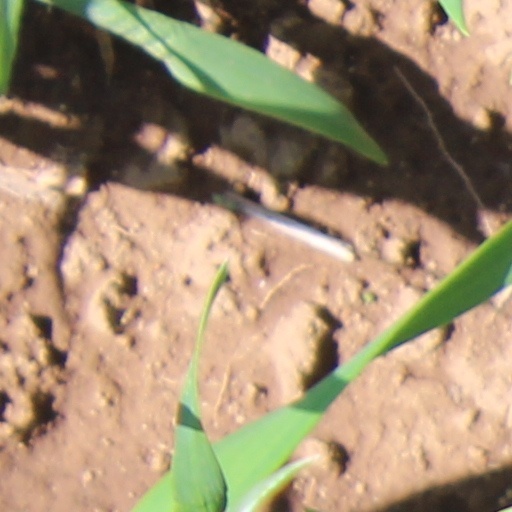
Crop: wheat